Backhand

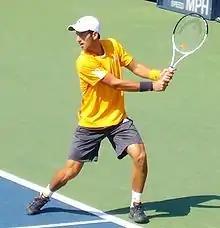
Novak Djokovic in a backhand motion at the 2009 US Open

The backhand is a shot used in most racket sports, such as tennis, table tennis and pickleball, where the back of the hand precedes the palm when swinging the racket. Except in the phrase "backhand volley", the term refers to a groundstroke (where the ball has bounced before it is struck). It contrasts with the forehand stroke, where the palm precedes the back of the hand. The term is also used in other sports where a similar motion is employed, such as throwing a sport disc.